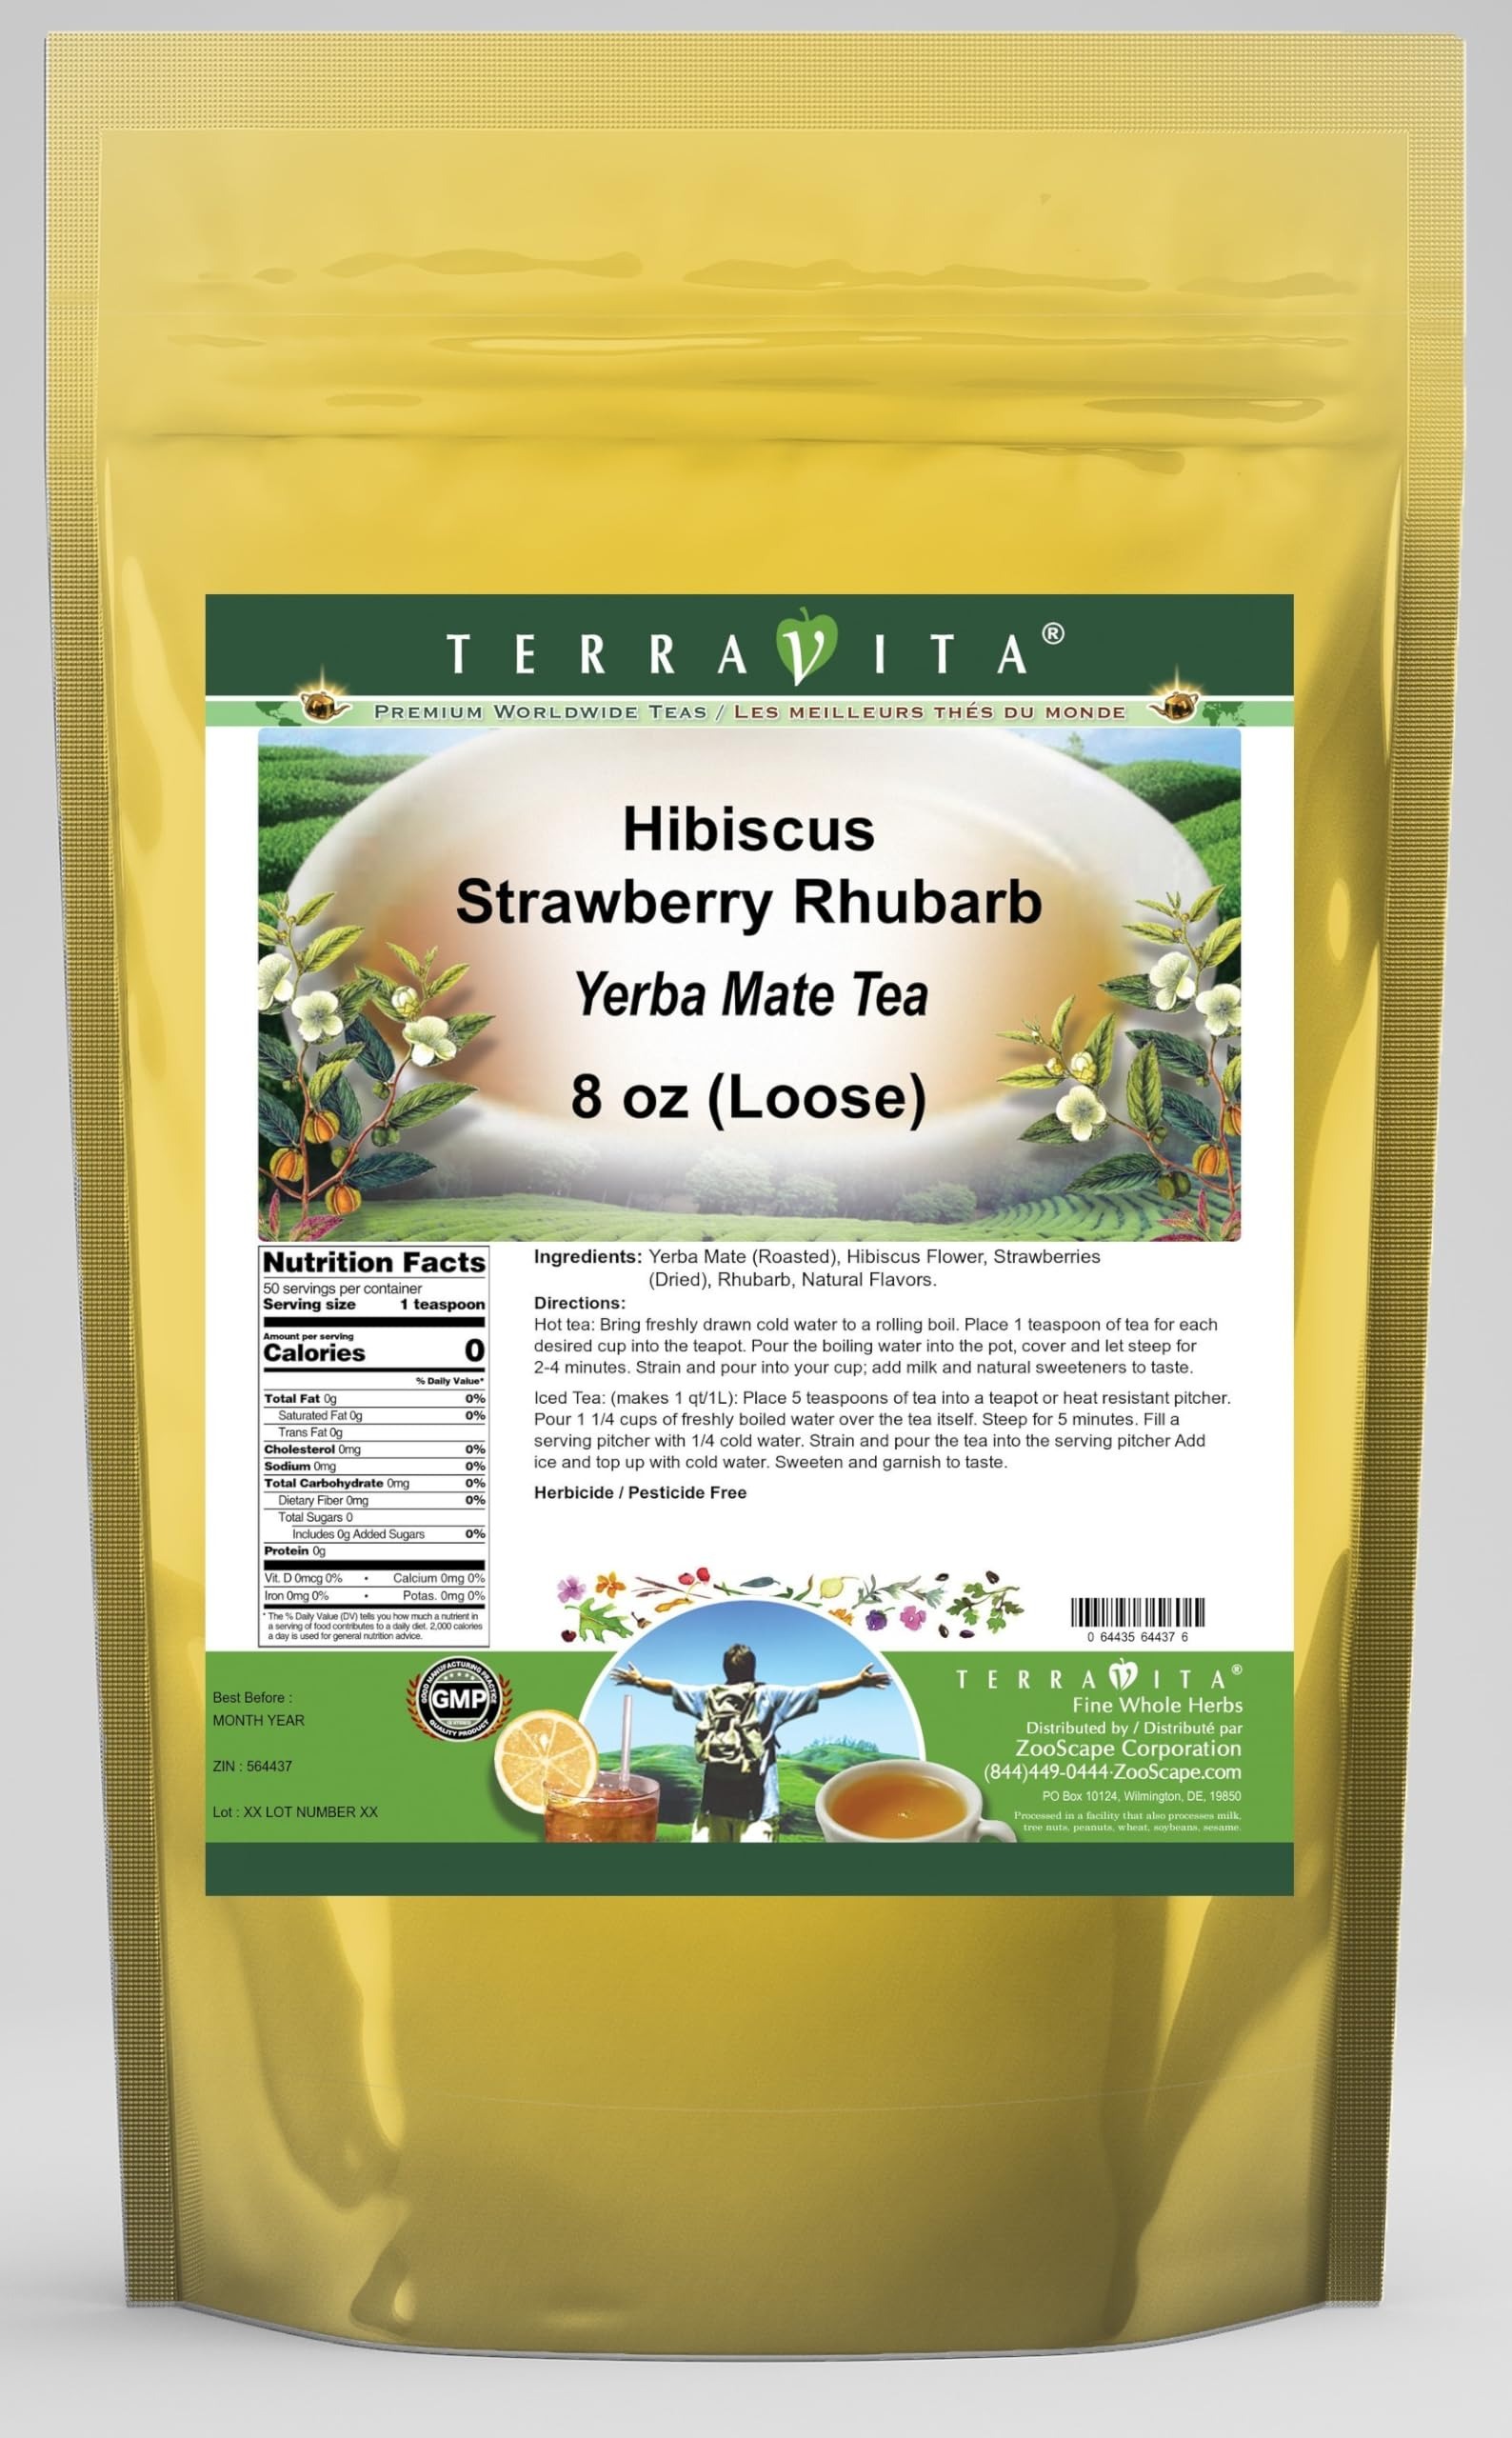
Item Name: Hibiscus Strawberry Rhubarb Yerba Mate Tea (Loose) (8 oz, ZIN: 564437)
Bullet Point 1: Our Hibiscus Strawberry Rhubarb Yerba Mate tea is a scrumptuous all-natural flavored Yerba Mate coffee substitute with Hibiscus Flower, Strawberries and Rhubarb that will refresh you with its terrific taste! You will enjoy the earthy and acidity-free Hibiscus Strawberry Rhubarb aroma and flavor again and again! - Ingredients: Yerba Mate, Hibiscus Flower, Strawberries, Rhubarb and Natural Hibiscus Strawberry Rhubarb Flavor.
Bullet Point 2: No fillers.
Bullet Point 3: Manufacturer: TerraVita
Bullet Point 4: Size: 8 oz
Bullet Point 5: Loose Leaf Yerba Mate Tea - Packed in a convenient upright pouch!
Product Description: Our Hibiscus Strawberry Rhubarb Yerba Mate tea is a scrumptuous all-natural flavored Yerba Mate coffee substitute with Hibiscus Flower, Strawberries and Rhubarb that will refresh you with its terrific taste! You will enjoy the earthy and acidity-free Hibiscus Strawberry Rhubarb aroma and flavor again and again! - Ingredients: Yerba Mate, Hibiscus Flower, Strawberries, Rhubarb and Natural Hibiscus Strawberry Rhubarb Flavor. - Hot tea brewing method: Bring freshly drawn cold water to a rolling boil. Place 1 teaspoon of tea for each desired cup into the teapot. Pour the boiling water into the pot, cover and let steep for 2-4 minutes. Strain and pour into your cup; add milk and natural sweeteners to taste. - Iced tea brewing method: (to make 1 liter/quart): Place 5 teaspoons of tea into a teapot or heat resistant pitcher. Pour 1 1/4 cups of freshly boiled water over the tea itself. Steep for 5 minutes. Fill a serving pitcher with 1/4 cold water. Strain and pour the tea into the serving pitcher Add ice and top up with cold water. Sweeten and garnish to taste. - TerraVita is an exclusive line of premium-quality, natural source products that use only the finest, purest and most potent ingredients found around the world. TerraVita is hallmarked by the highest possible standards of purity, potency, stability and freshness. All of our products are prepared with the highest elements of quality control, from raw materials through the entire manufacturing process, up to and including the moment that the bottles or bags are sealed for freshness and shipped out to you. Our highest possible standards are certified by independent laboratories and backed by our personal guarantee. - TerraVita exists to meet and ensure your family's health and wellness without the harmful effects of chemi
Value: 8.0
Unit: Ounce

Price: 26.14